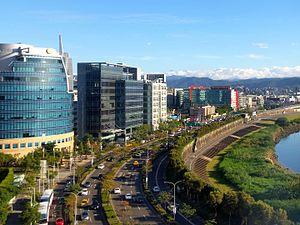
"Le district de Neihu est l'un des douze districts de Taipei. Neihu signifie ""lac intérieur"", et son nom originel dérive du Taïwanais Tayour, correspondant à un ornement pour chapeau de femme.